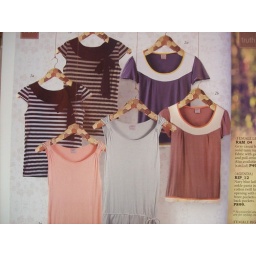
HD8(striped top w/ ribbon tie detail)-Php629. HE7(violet &amp;amp; brown color block blouse)-Php699. RAM_04(casual tunic top in pink &amp;amp; gray)-Php499